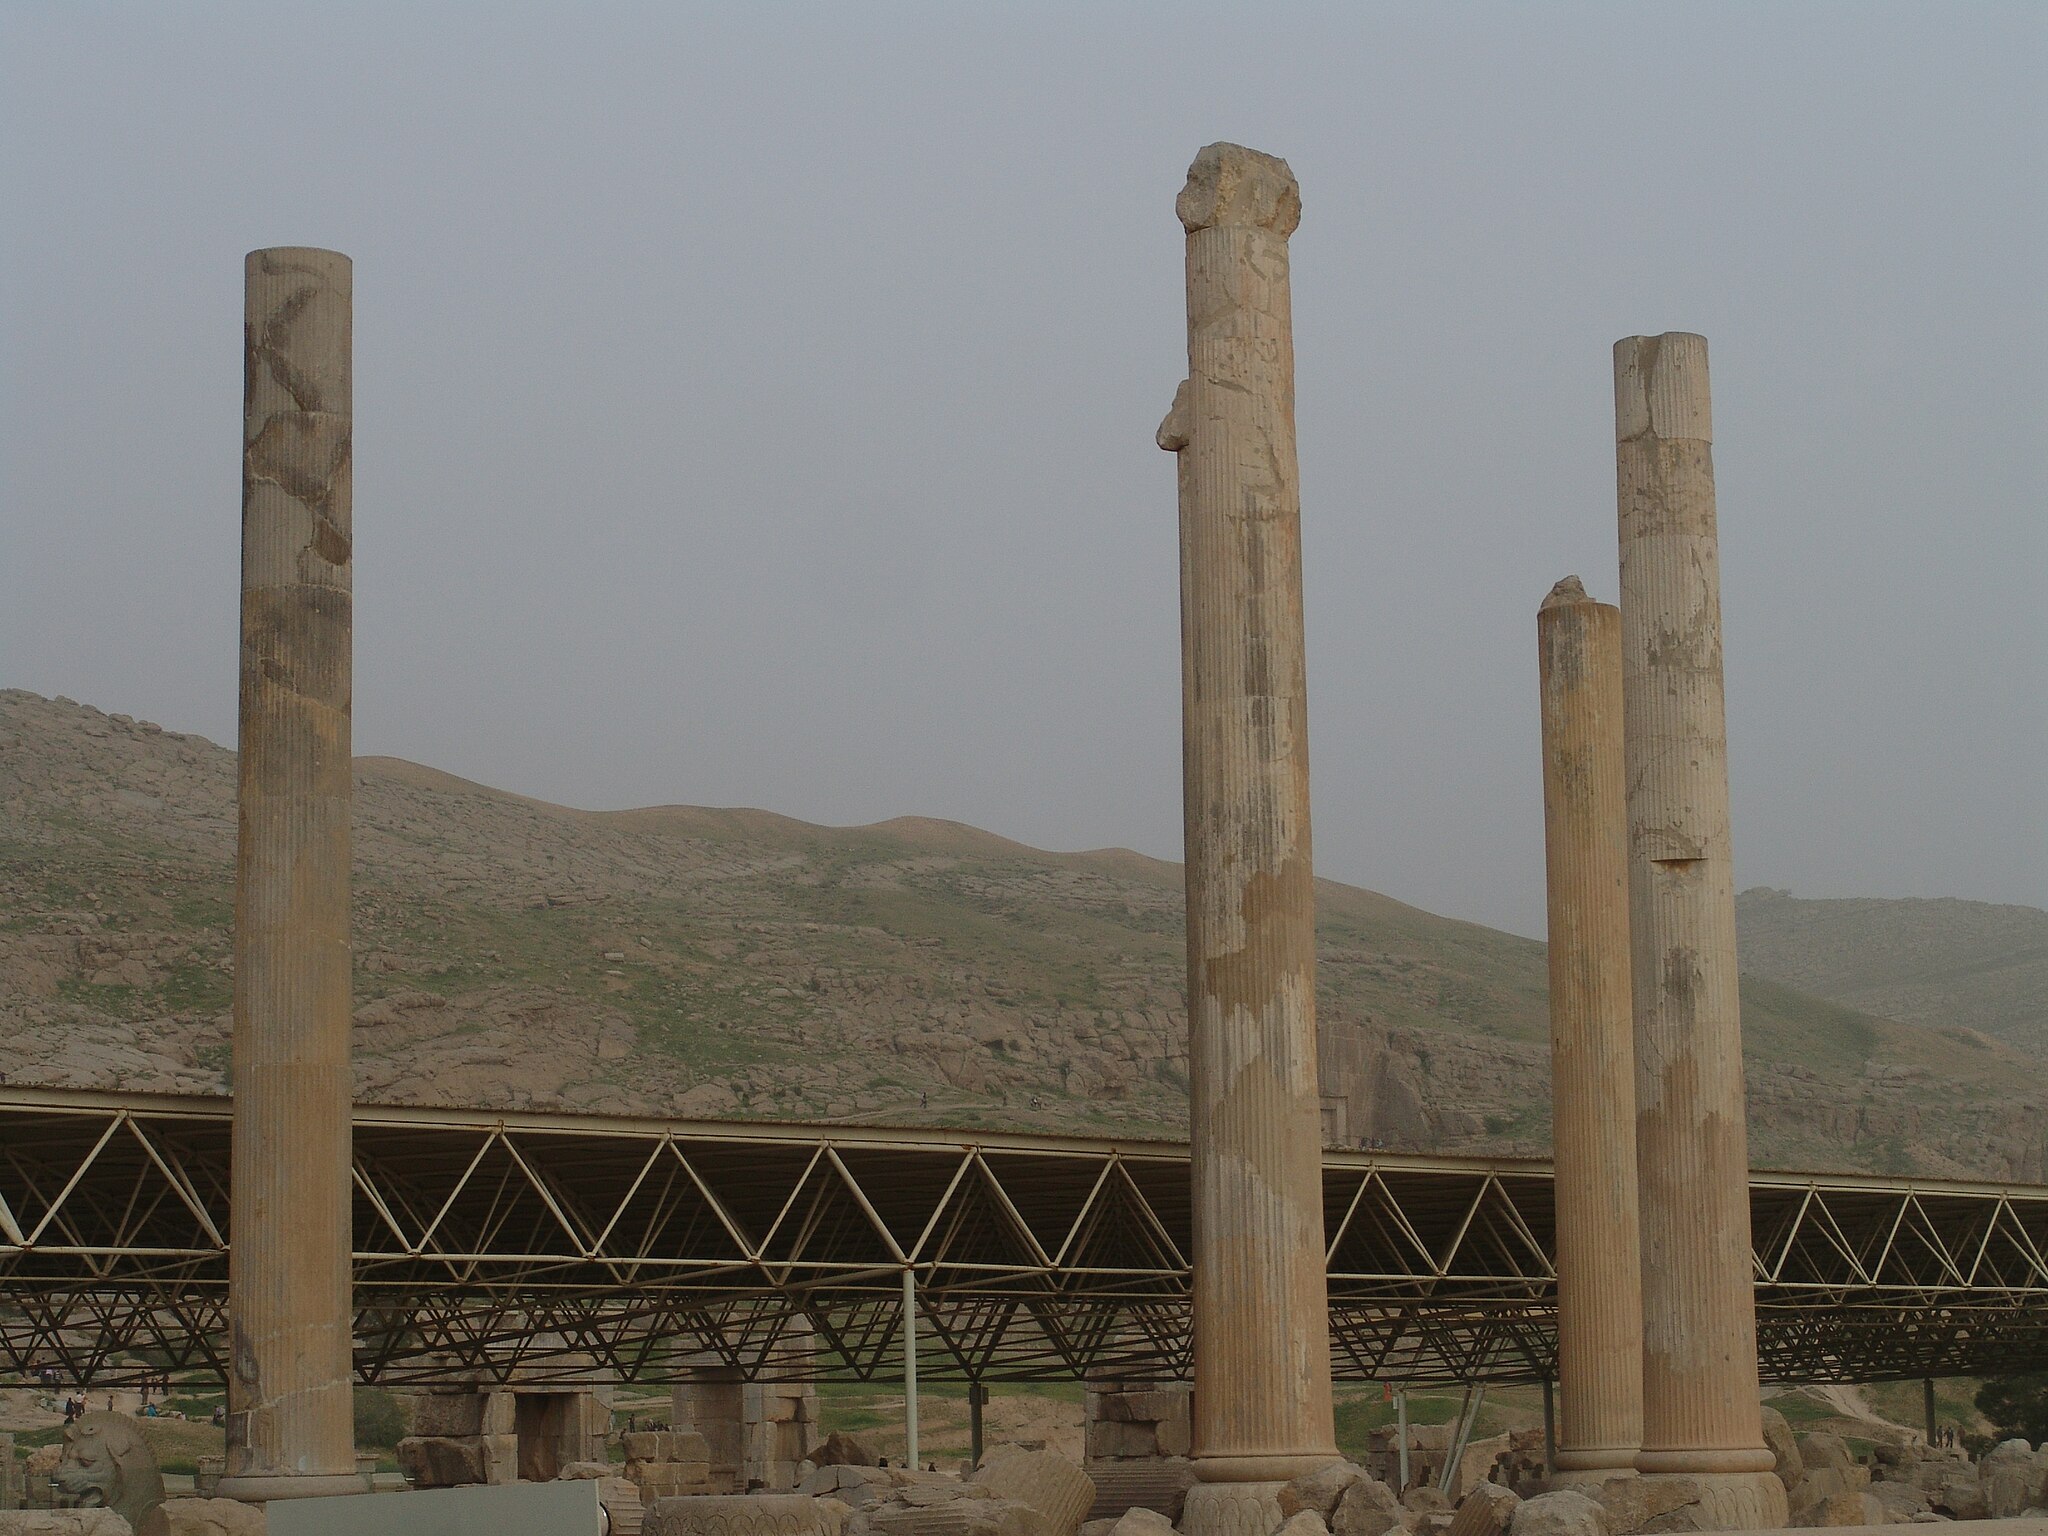
Title: Persepolis Darafsh 2 (62)
Description: Persepolis
Date: 2010-03-21 18:11:45
Categories: GFDL, Taken with Sony DSC-F828, Apadana of Persepolis, License migration redundant, Self-published work, Files with coordinates missing SDC location of creation, 2010 in Persepolis, Photos by Darafsh Kaviyani